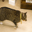
Label: cat